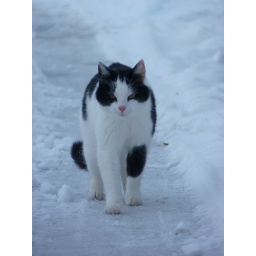
Fluffy walking on the path the car did in the snow